1984 1000 km of Spa

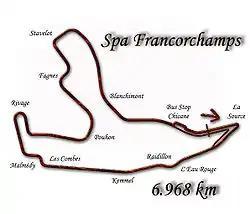
Layout of the Circuit de Spa-Francorchamps (1981–1993, 1995–2003)

The 1984 Rothmans Spa 1000 kilometers was the seventh round of the 1984 World Endurance Championship. It took place at the Circuit de Spa-Francorchamps, Belgium on 2 September 1984.